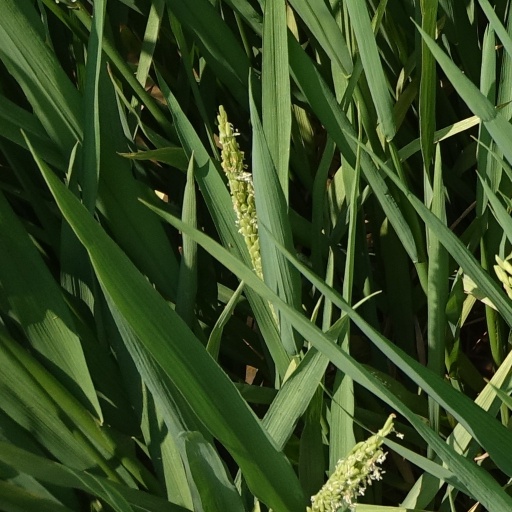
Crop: rice